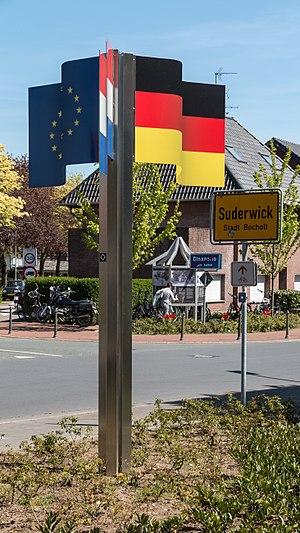
Dinxperlo est un village appartenant à la commune néerlandaise d'Aalten. En 2008, le village comptait 7 430 habitants.